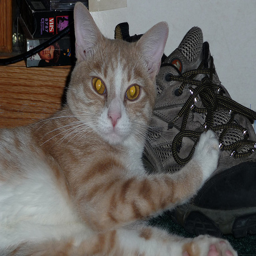
Evil looking cat eyes are penetrating and mesmerizing.
Cat playing with a tennis shoe near a wall.
A cat hugging a pair of shoes on top of the floor.
there is a cat that is laying next to a shoe
A cat resting beside a hiking boot with one paw on the boot.